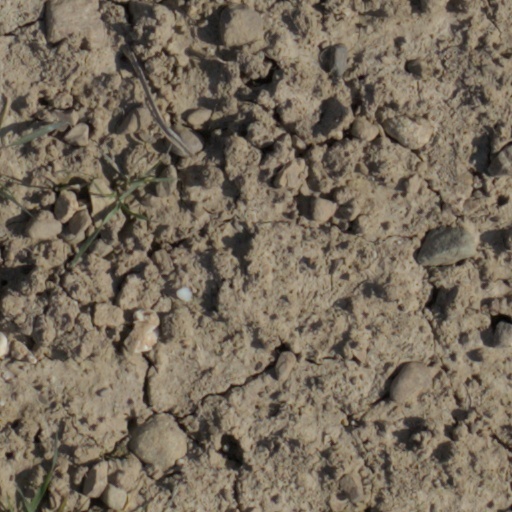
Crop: wheat